Harry Anderson

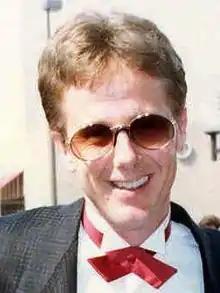
Anderson at the 1988 Emmy Awards

Harry Laverne Anderson (October 14, 1952 – April 16, 2018) was an American actor, comedian and magician. He is best known for his role as Judge Harry Stone on the NBC sitcom "Night Court" (1984–1992). He later played Dave Barry on the CBS sitcom "Dave's World" (1993–1997).